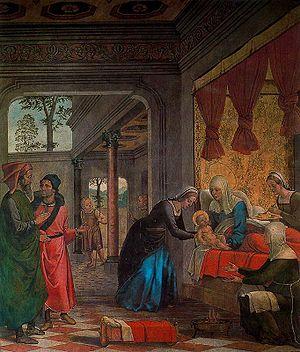
Juan de Borgoña, en français Jean de Bourgogne est un peintre né en Bourgogne, vers 1470, un peu avant la fin de l'indépendance du duché de Bourgogne, connu à Tolède à partir de 1494, mort entre 1533 et 1536.